Orenco D

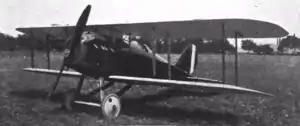

The Orenco D was an American biplane fighter aircraft, designed by Orenco and built by Curtiss Aeroplane and Motor Company. It was the first fighter type of completely indigenous design (as opposed to foreign types or American-built versions of foreign types) to enter US military service.